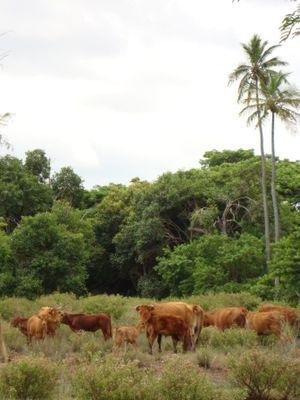
Troupeau de bovins à Koumac
L'économie de la Nouvelle-Calédonie repose sur trois piliers :
Koumac est une commune française de Nouvelle-Calédonie, située dans la Province Nord, à environ 362 km de Nouméa soit 4 heures de route ou à 40 minutes d'avion ; sur la RT1, à 60 km au sud-est de Poum, à 160 km au nord-ouest de Voh, à 40 km au sud-ouest de Ouégoa et 70 de Pouébo.